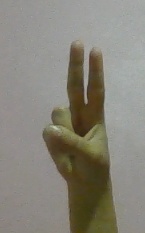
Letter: taa